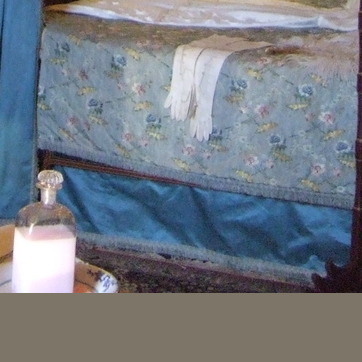
Material: fabric